Apollo

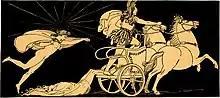
Apollo protecting Hector's body, by John Flaxman

Pregnant with the offspring of Zeus, Leto wandered through many lands wanting to give birth to Apollo. However all the lands rejected her out of fear. Upon reaching Delos, Leto requested the island to shelter her, and that in return her son would bring fame and prosperity to the island. Delos then revealed to Leto that Apollo was rumoured to be the god who will "greatly lord it among gods and men all over the fruitful earth". For this reason, all the lands were fearful and Delos feared that Apollo would cast her aside once he is born. Hearing this, Leto swore on the river Styx that if she is allowed to give birth on the island, her son would honour Delos the most amongst all the other lands. Assured by this, Delos agreed to assist Leto. All goddesses except Hera also came to aid Leto.